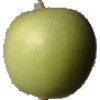
Label: Apple Granny Smith 1